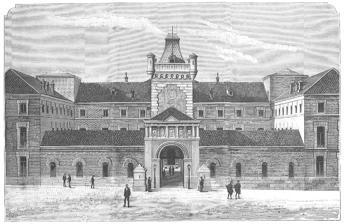
Building: Cárcel Modelo
Country: Spain
Year built: 1884
Former Spanish prison Cárcel Modelo Main facade of the prison, 1883 Cárcel Modelo , also known as Cárcel Celular , was the main prison for men in Madrid at the turn of the 20th century. Located in the Moncloa-Aravaca district, it was inaugurated in 1884 after seven years of construction and replaced the 18th century Cárcel del Saladero . The name "Modelo" derived from its standing as a model for other Spanish prisons. The prison operated through 1939, when it was shuttered and demolished after being damaged during the Spanish Civil War . See also Cárcel Modelo massacre References